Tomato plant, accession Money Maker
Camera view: tilt-top (135 deg); turntable rotation: 30 degrees
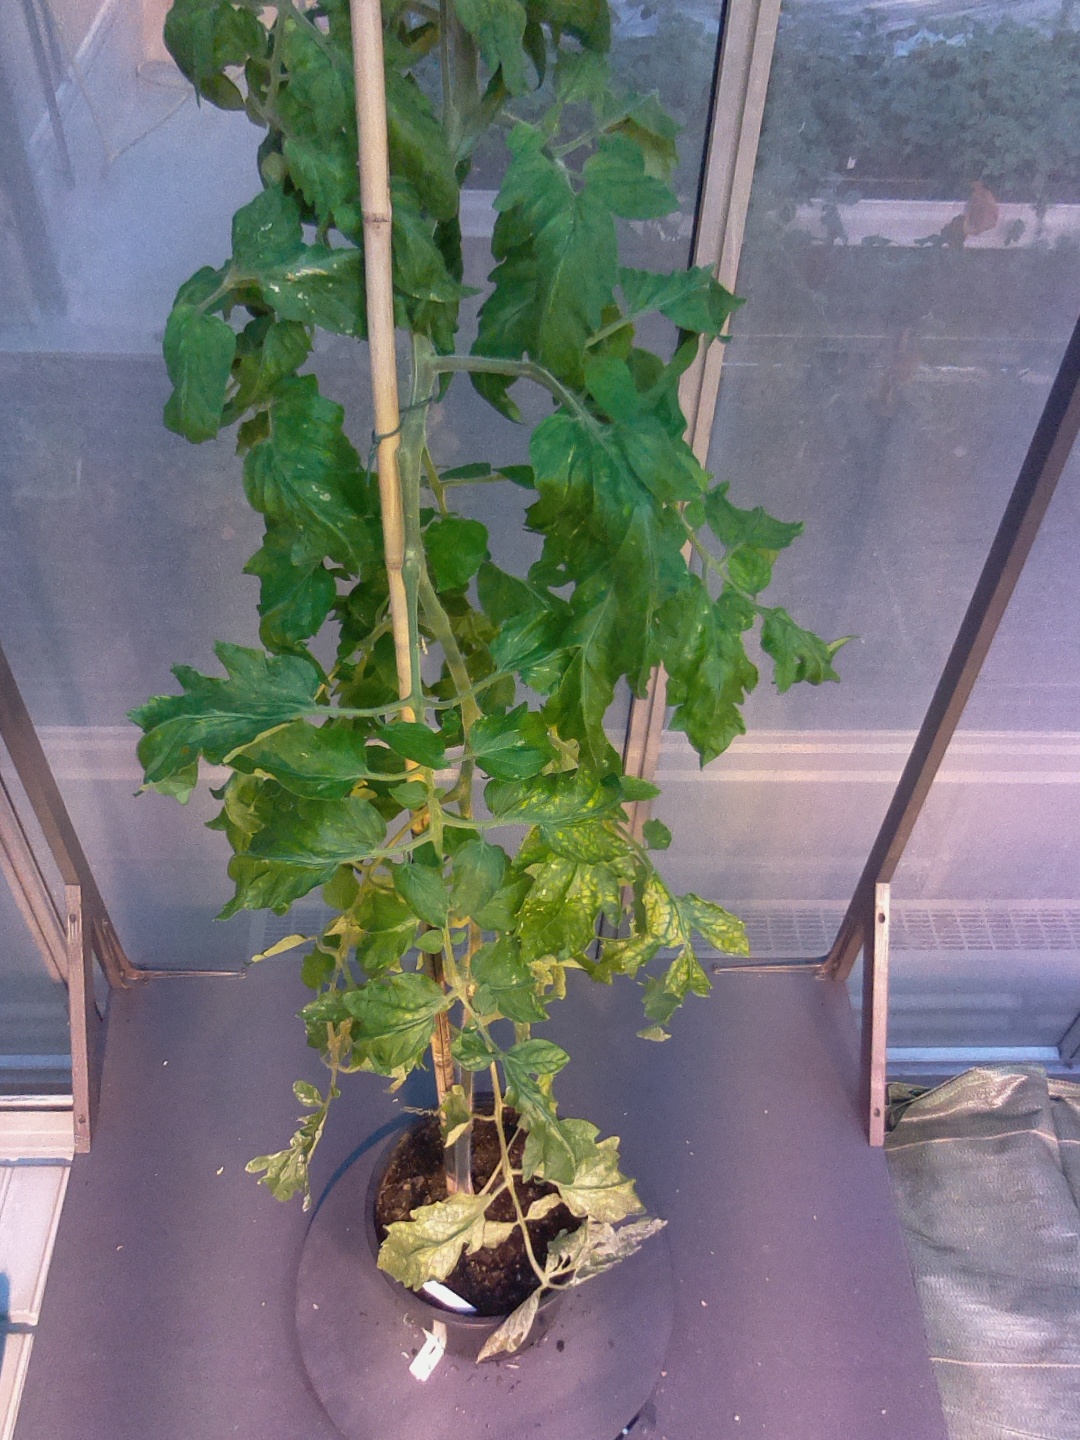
BBCH growth stage 70: Fruits at the main stem or branches visibles